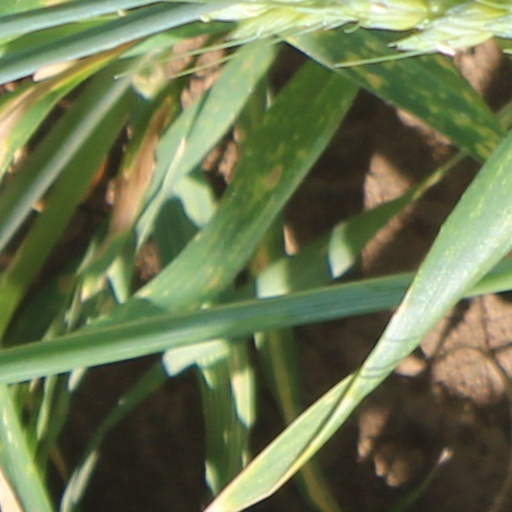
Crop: wheat